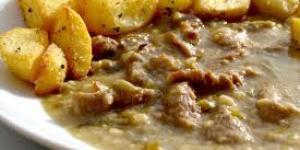
ternera con salsa de almendras